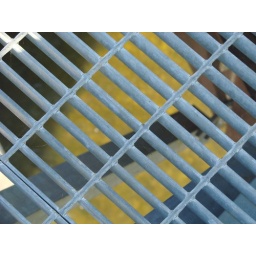
Looking through the bottom of the bridge to the water below